Hinesburg (CDP), Vermont

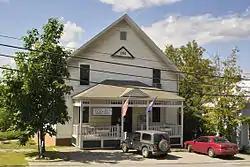
Town Hall in Hinesburg, Vermont

Hinesburg is the primary village and a census-designated place (CDP) in the town of Hinesburg, Chittenden County, Vermont, United States. As of the 2020 census, it had a population of 872, out of 4,698 in the entire town of Hinesburg.